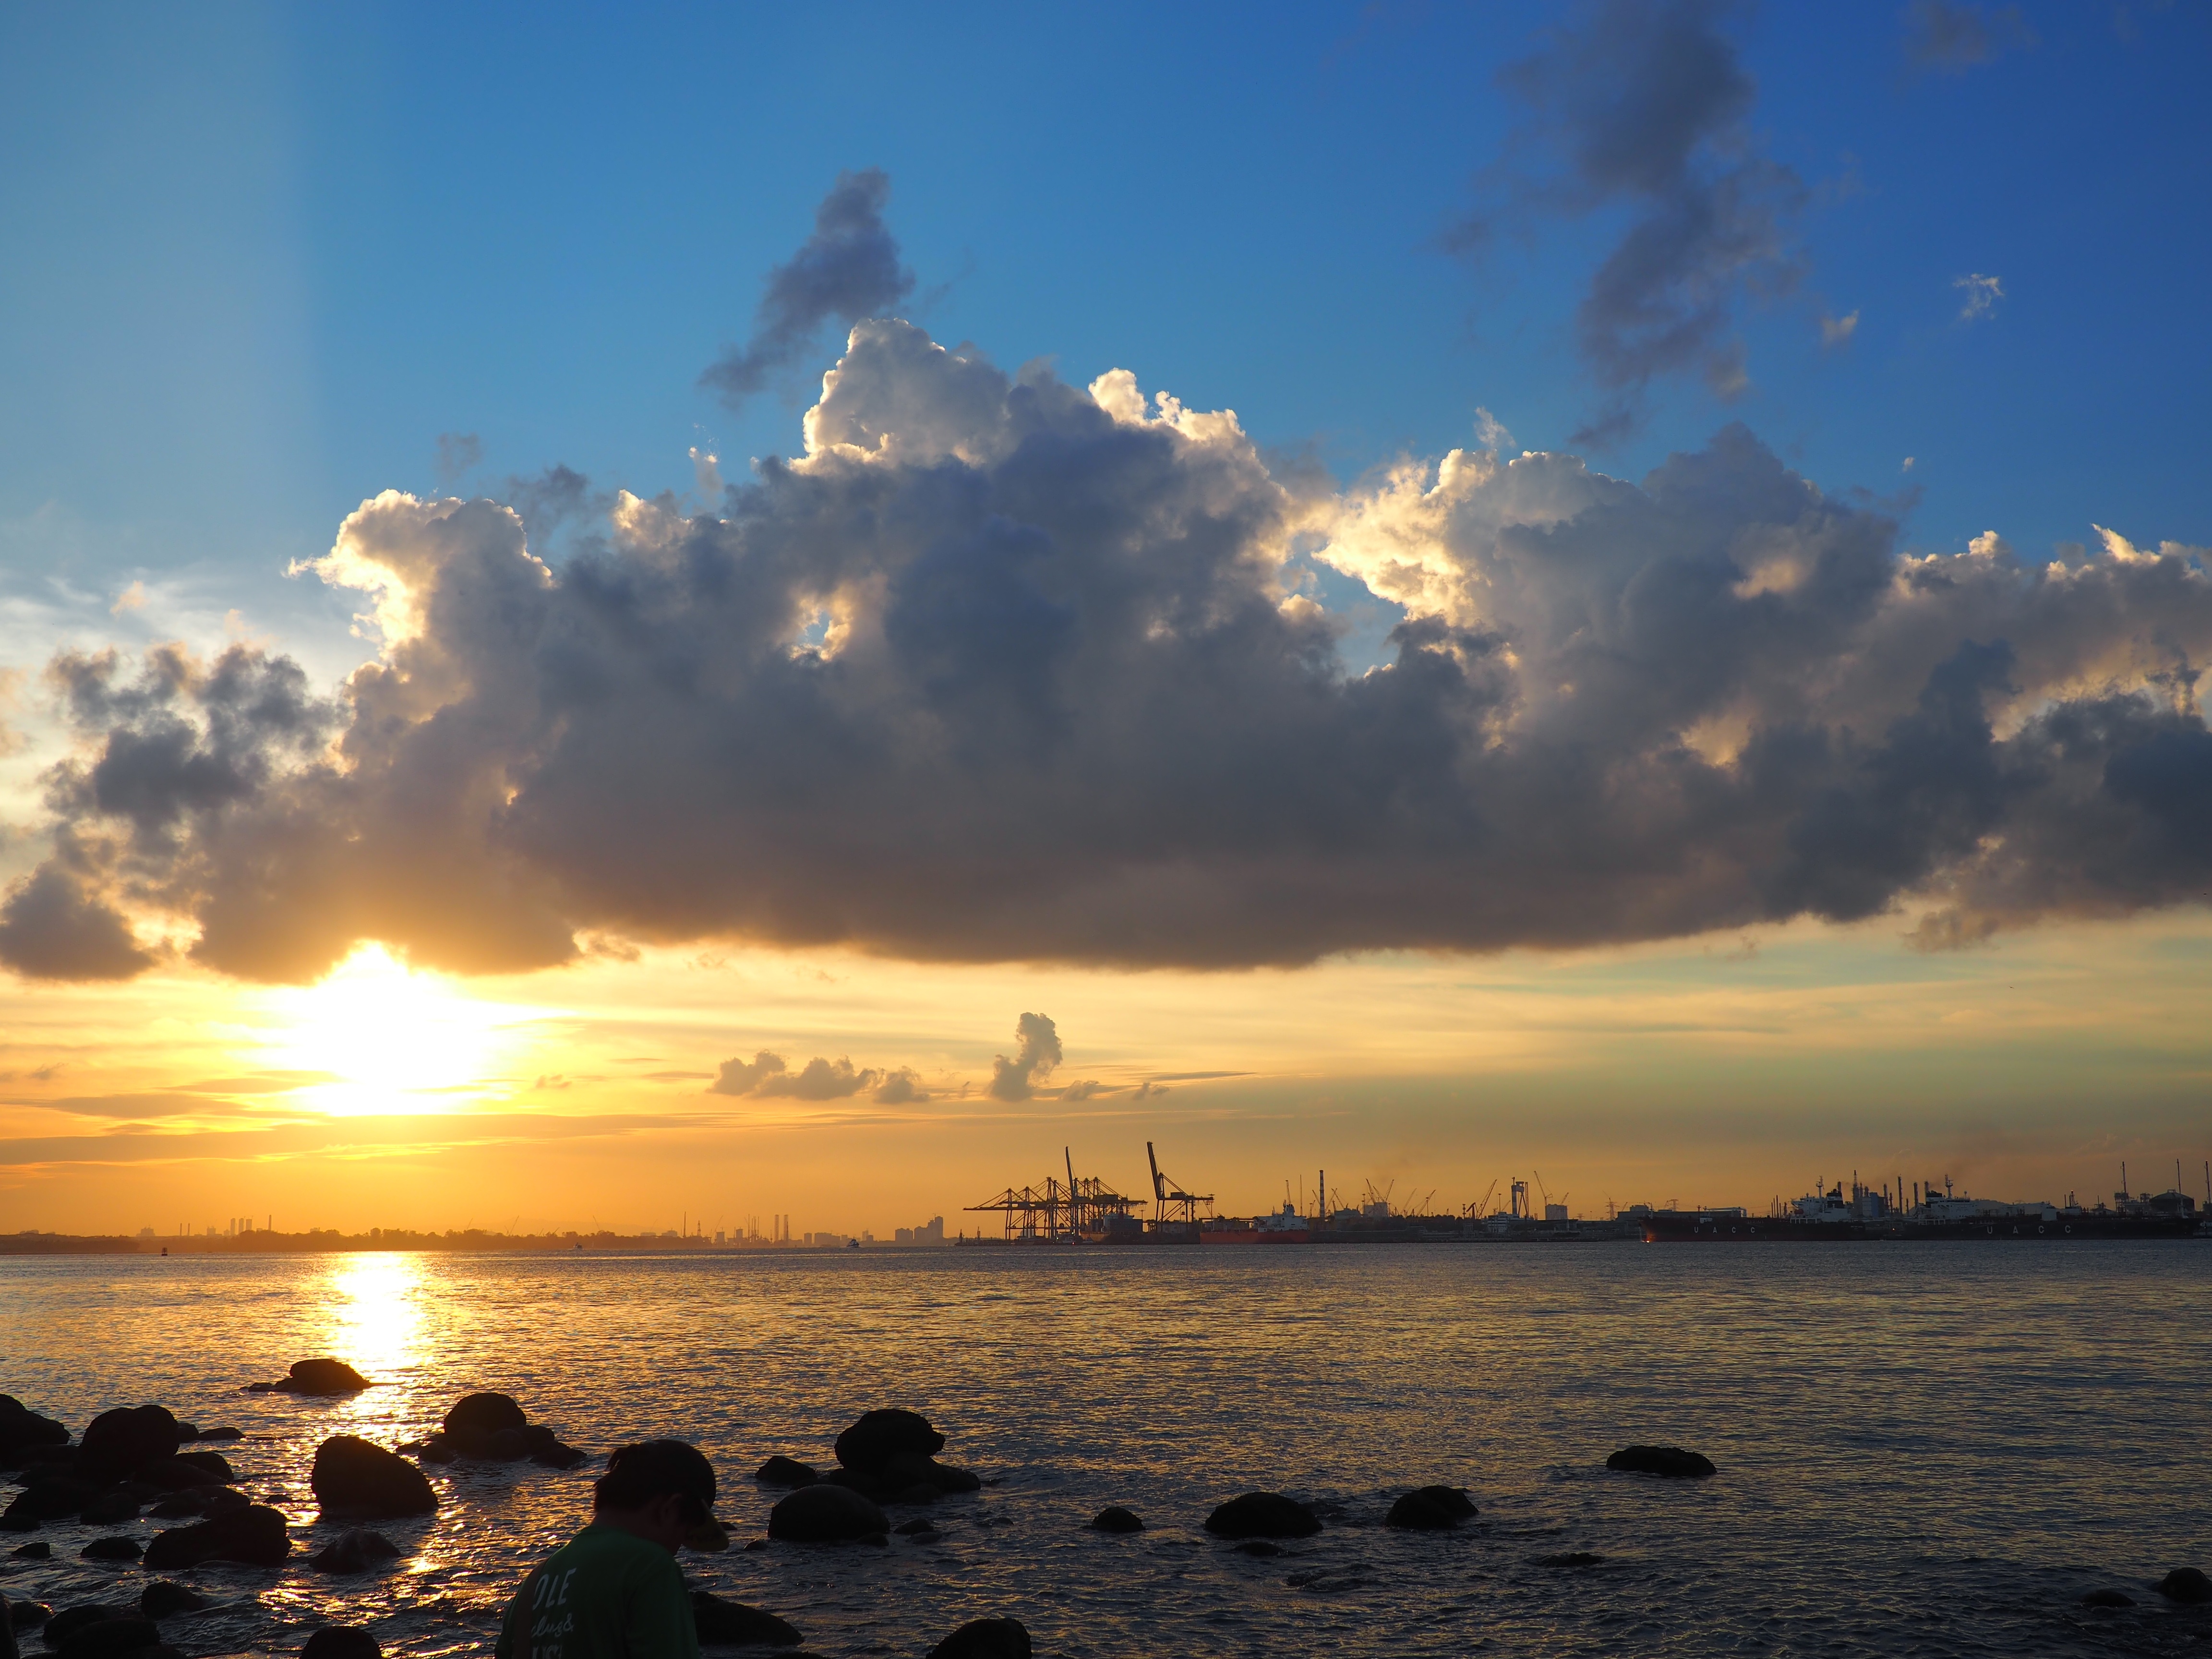
beach, sea, coast, ocean, horizon, cloud, sky, sun, sunrise, sunset, sunlight, morning, shore, wave, dawn, dusk, evening, afterglow, wind wave